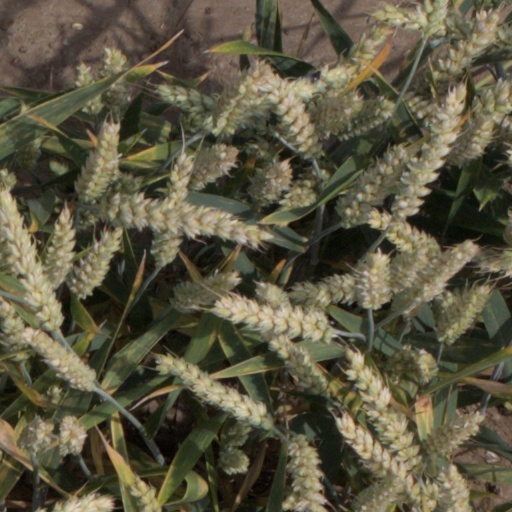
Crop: wheat